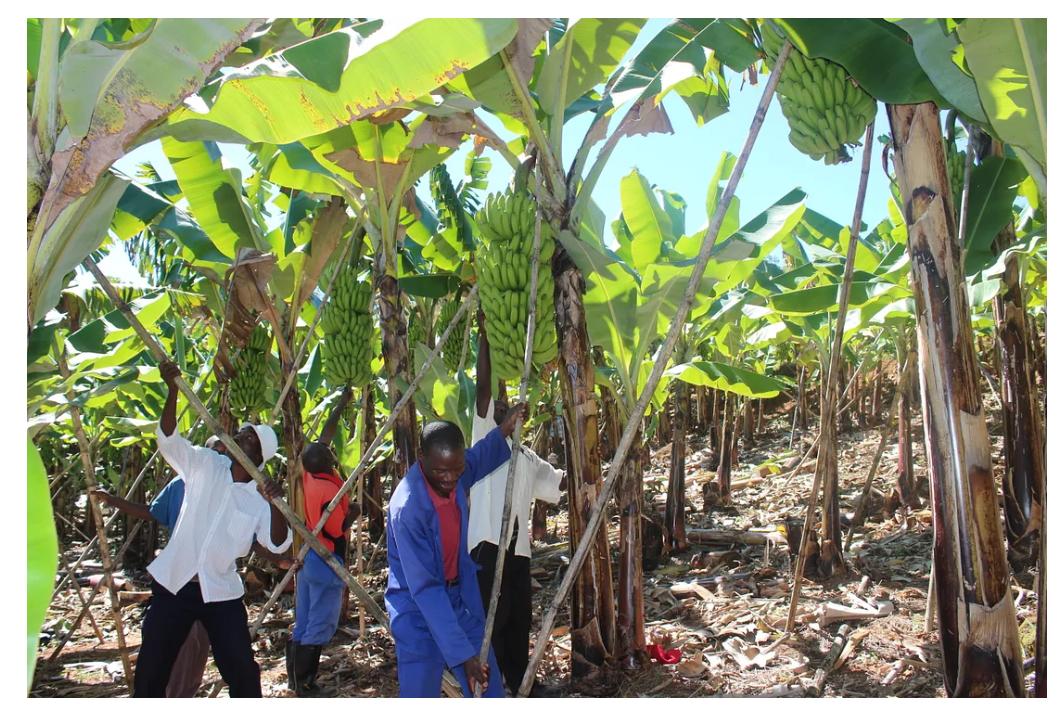
Kundi la watu wa kike na wakiume wakiwa katika shamba lililopandwa migomba mirefu ambayo imetoa mikungu mikubwa ya ndizi ikiwa tayari kwa ajili ya kuvunwa na kupelekwa masokoni kwa ajili ya kuuzwa, wakiwa wanatumia fito ndefu kuzuia migomba hiyo isilemewe na kuanguka.